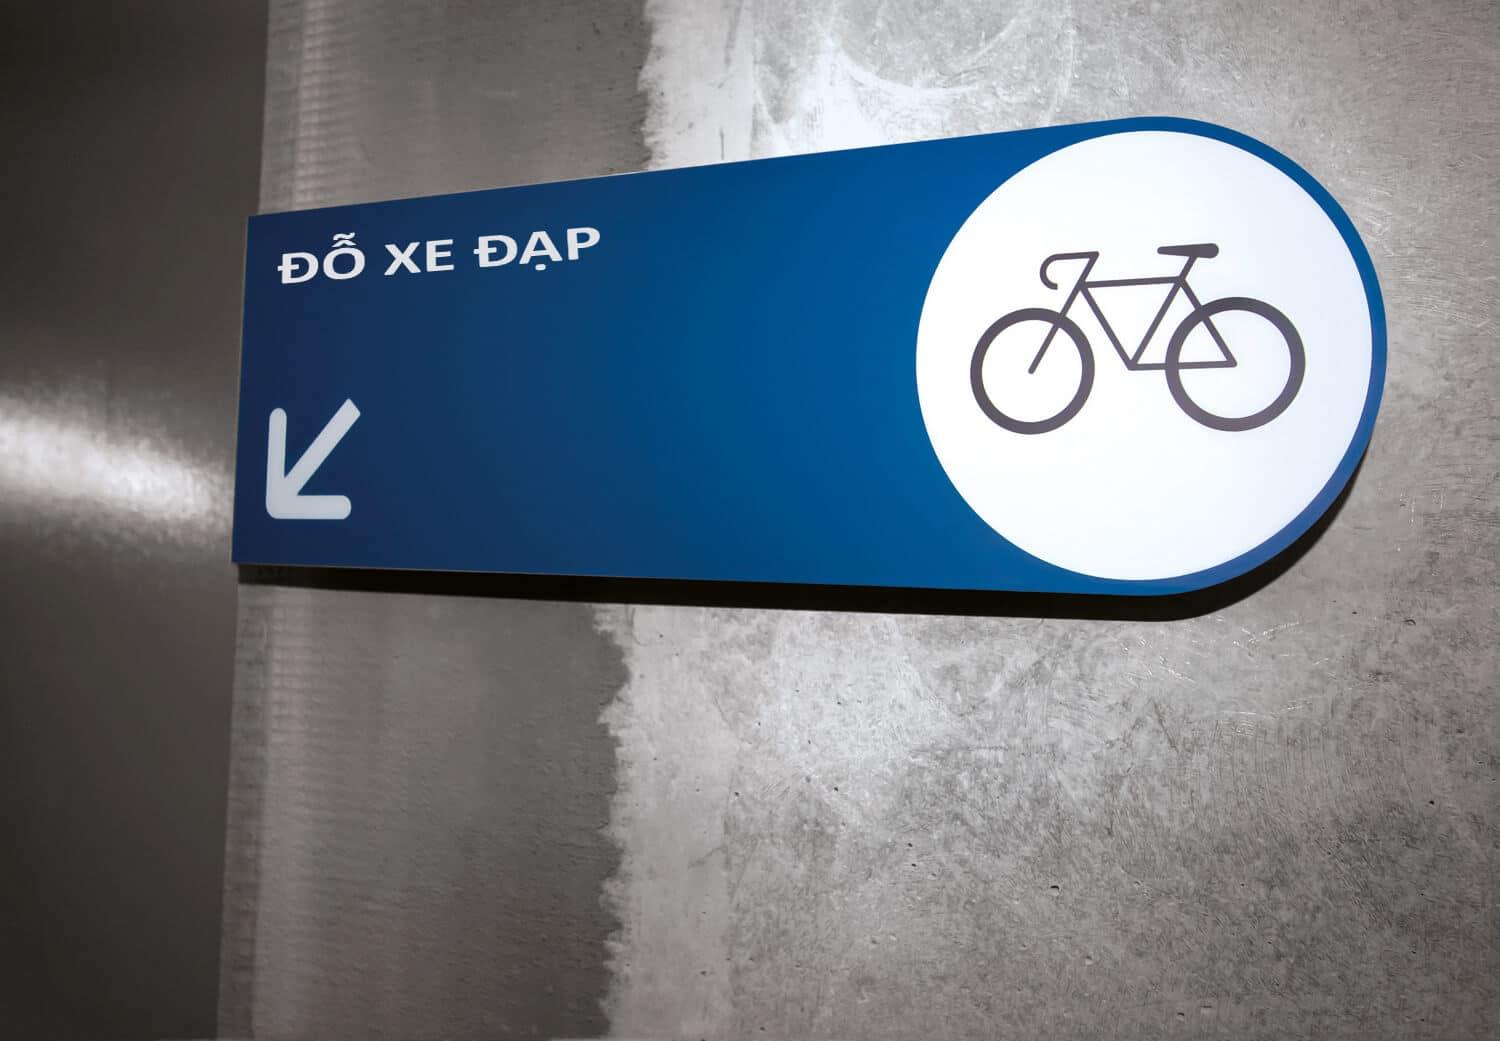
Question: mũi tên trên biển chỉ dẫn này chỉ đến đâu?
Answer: chỉ đến chỗ đỗ xe đạp